Orientation entanglement

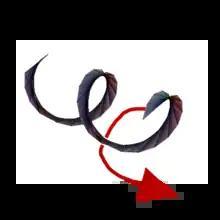
Untwisting a ribbon without rotation.

Thus, whereas the orientation of the cup was twisted with respect to the walls after a rotation of only 360°, it was no longer twisted after a rotation of 720°. By only considering the vector attached to the cup, it is impossible to distinguish between these two cases, however. It is only when we attach a spinor to the cup that we can distinguish between the twisted and untwisted case.